Night parrot

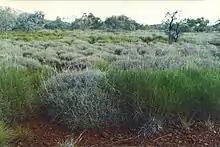
"Triodia" grass

Historic sources indicate that the night parrot eats seeds of grasses (especially "Triodia") and herbs.